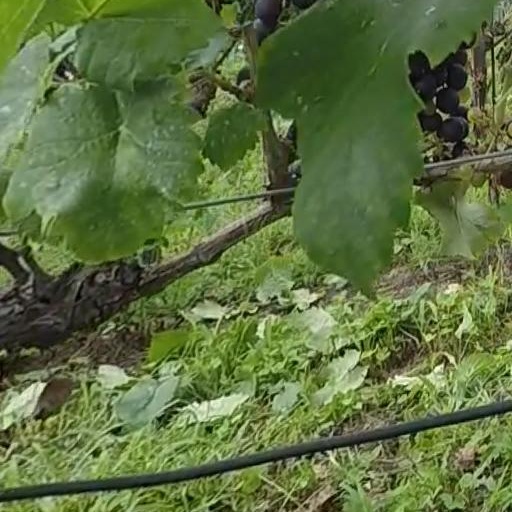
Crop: grape